Blackbird (2014 film)

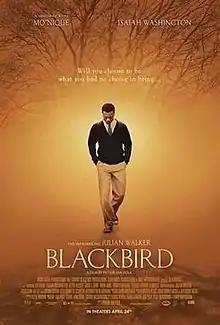

Blackbird is a 2014 drama film directed by Patrik-Ian Polk and starring Mo'Nique and Isaiah Washington. The film is adapted from the novel of the same name by Larry Duplechan and was released theatrically on April 24, 2015.